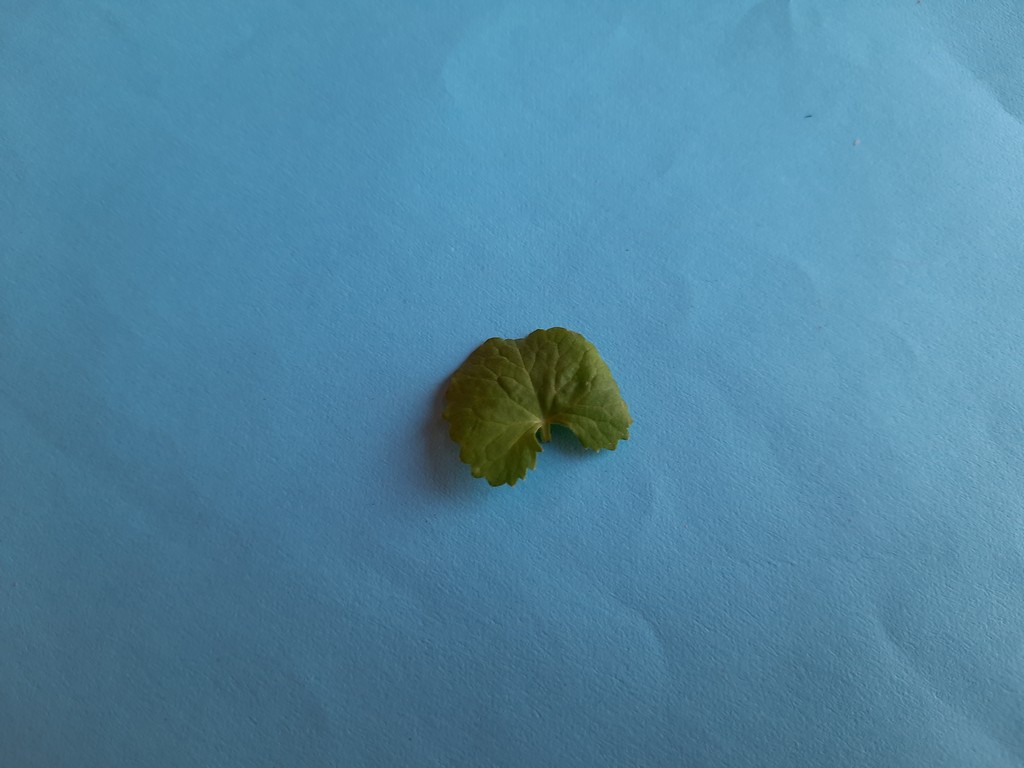
Label: Healthy